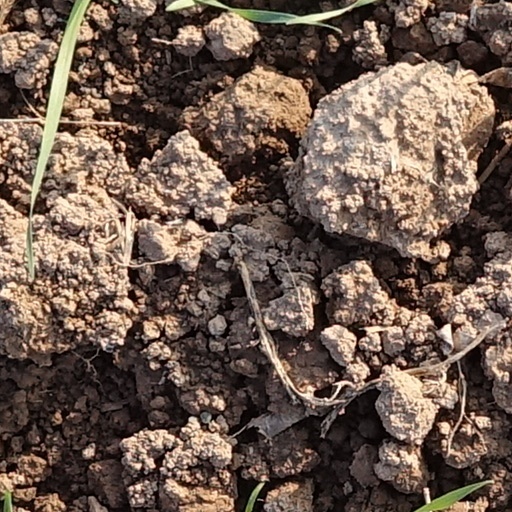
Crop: wheat